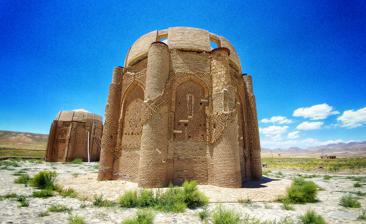
Building: Kharraqan towers
Country: Iran
Year built: 1067
11th-century twinned domes in Avaj County, Qazvin Province, Iran Kharraqan towers برج‌های خرقان The Kharāghān twin towers Religion Affiliation Muslim Year consecrated First tower 1067 Second tower 1093 Location Location Hesar-e Valiyeasr , Qazvin Province , Iran Architecture Architect(s) Muhammad bin Makki al-Zanjani Specifications Width 4 m Height (max) 13 m The Kharraqan towers (as known as the Kharrakhan or Kharaghan towers ; Persian : برج‌های خرقان ) are a pair of mausolea built in 1067 and 1093, in the Kharraqan region of northern Iran , near Qazvin . They are notable for being an early example of geometric ornament, an early example of double domes , and one of the earlier tomb towers that appeared in the Seljuk era of medieval Iran during the 11th century. The octagonal brick structures stand 13 metres (43 ft) tall, and each side is 4 metres (13 ft) wide. The surface of both mausolea demonstrate extensive use of geometry. The interior walls of the older mausoleum are decorated with paintings of various subjects. The eastern tower dates from 1067–68, and the western tower dates from 1093. Descriptions Structure Both mausolea have double shells for the domes; the inner shells are intact, but the outer shells on both towers are lost. There is no direct access to light through the windows on the outer and inner shells of the dome. However, the opposite positions of the window on the two shells allow indirect light into the first tower through the side window on the inner shell. Both octagonal towers have 8 rounded buttresses - one per corner. Stronach and Young speculate there were vertical ribs for the demolished outer shell of the dome; however, they conclude from the lack of same ribs in the inner side that the ridges, accompanying the ribs, were decorative. Exterior Both towers have inscriptions of their architect on the exterior surface. Muhammad b. Makki al-Zanjani is inscribed on the earlier tower; Abu’l-Ma’ali b. Makki al-Zanjani, on the later tower. Stronach and Young indicate the two names refer to the same person—a local, unknown architect. Also on the exterior of the buildings is an intricate geometric patterning formed of carved bricks. The brick also features lengthy inscriptions, both historical and Quranic . The historical inscription on the Eastern tower includes not only the architect, but also another name, possibly the mausoleum's intended patron, which can only be partially read due to damage. The Kufic inscription of Quranic text on the exterior walls of both towers, identically distributed across sides and buttresses, features Sura 59, verses 21-23, recognizable despite damage on buttresses. Samuel Stern asserts that these Suras are an unusual choice for mausolea, but points to the preceding verses as being more fitting. Parts of the inscriptions above the Western tower's door can be recognized as Sura 23, Verse 115. Interior The eastern tower's interior appears to have been fully decorated with frescoes , but only a few survive. There are paintings of mosque lamps in the niches, of pomegranate trees and peacocks in the piers alternating between them, and of a medallion surrounding peacocks and geometrical ornament near the top of the niches. There is also a band of Kufic calligraphy just below the beginning of the dome. The western tower's interior contains no plaster decoration; instead, there are a mihrab and additional brick ornament. It is believed that the occupant of the eastern tower was Abu Sa'id Bijar and the occupant of the western tower was Abu Mansur Iltayti, according to Dr. Samuel Miklós Stern's transliteration of the inscriptions on the towers. Interpretations The Kharraqan towers exhibit more elaborate external design, individualized for each of the 8 sides, in comparison to other towers with more repetitive patterns. Oleg Grabar reminds that there is no concrete method of elucidating the meaning of the abstract, geometric decoration in Islamic architecture. Instead, the intricacy of the geometric pattern promotes appreciation of the visual design itself. The subjects of wall paintings inside the western tower possess symbolic association with heaven. Abbas Daneshvari connects the light of the lamp with the light of the god, thus with paradise. Daneshvari further associates the interior paintings with paradise by emphasizing the iconographic role of peacocks, in sunburst medallions, as the bird of paradise. Peacocks appear in the Islamic medieval culture of Iran in literature and art objects such as textiles and ceramic wares. 21st century Both towers were significantly damaged by the 2002 Bou'in-Zahra earthquake . They were in a good state of preservation before the event, suggesting it was one of the most powerful quakes in the region for approximately 900 years. See also Iranian architecture Cultural Heritage, Handcrafts and Tourism Organization Great Seljuk Architecture History of Persian domes References